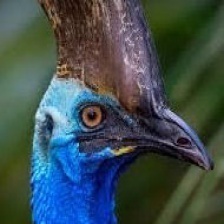
Species: CASSOWARY
Scientific name: CASUARIUS